Birth control movement in the United States

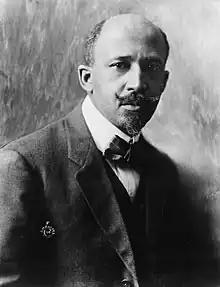
W. E. B. Du Bois served on the board of the Harlem birth control clinic.

In spite of these suspicions, many African-American leaders supported efforts to supply birth control to the African-American community. In 1929, James H. Hubert, a black social worker and leader of New York's Urban League, asked Sanger to open a clinic in Harlem. Sanger secured funding from the Julius Rosenwald Fund and opened the clinic, staffed with African-American doctors, in 1930. The clinic was guided by a 15-member advisory board consisting of African-American doctors, nurses, clergy, journalists, and social workers. It was publicized in the African-American press and African-American churches, and received the approval of W. E. B. Du Bois, co-founder of the National Association for the Advancement of Colored People (NAACP). In the early 1940s, the Birth Control Federation of America (BCFA) initiated a program called the Negro Project, managed by its Division of Negro Service (DNS). As with the Harlem clinic, the primary aim of the DNS and its programs was to improve maternal and infant health. Based on her work at the Harlem clinic, Sanger suggested to the DNS that African Americans were more likely to take advice from a doctor of their own race, but other leaders prevailed and insisted that whites be employed in the outreach efforts. The discriminatory actions and statements by the movement's leaders during the 1920s and 1930s have led to continuing allegations that the movement was racist.